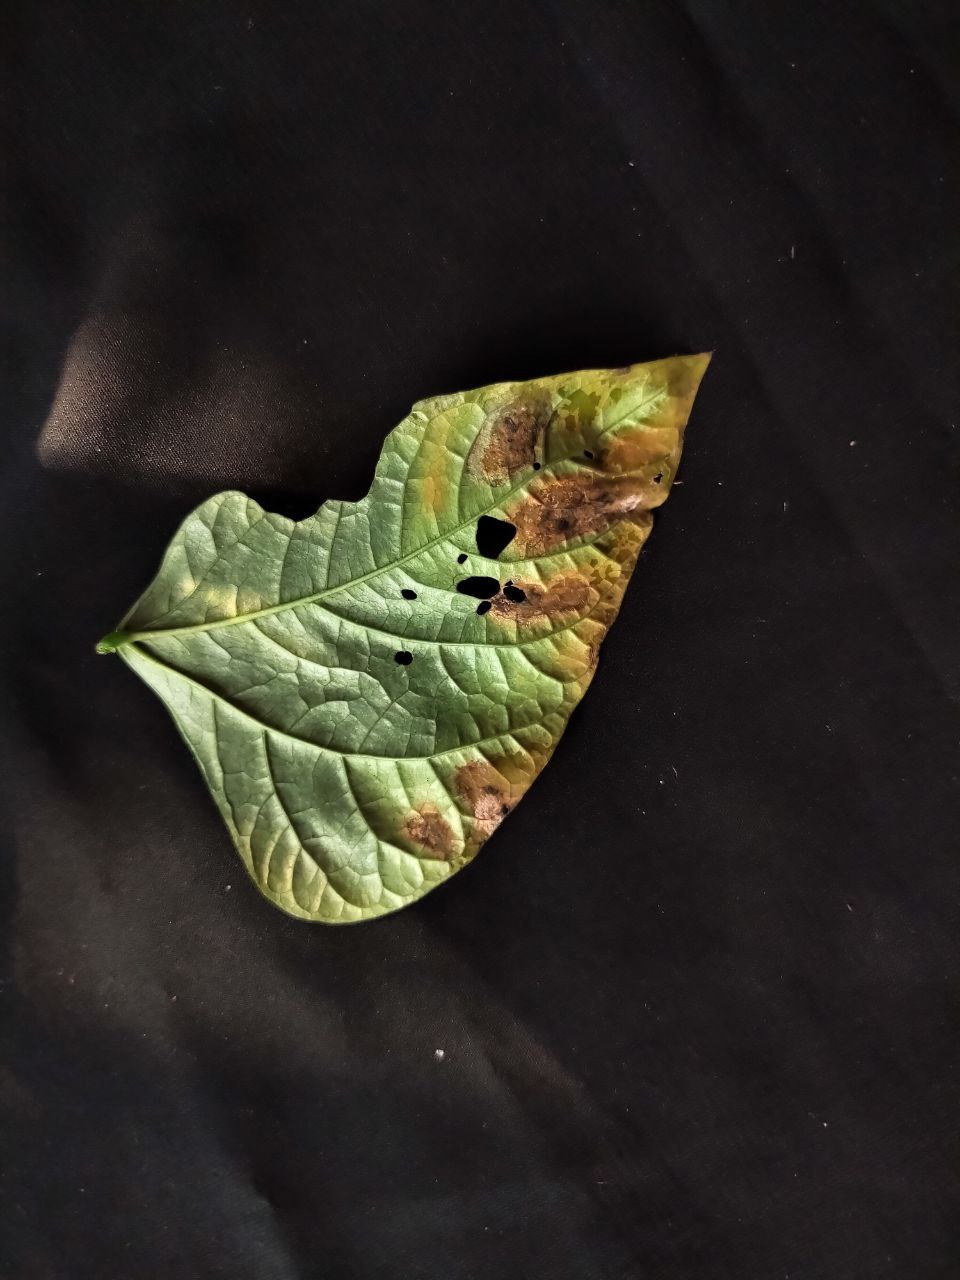
Crop: cowpea
Leaf condition: Bacterial wilt